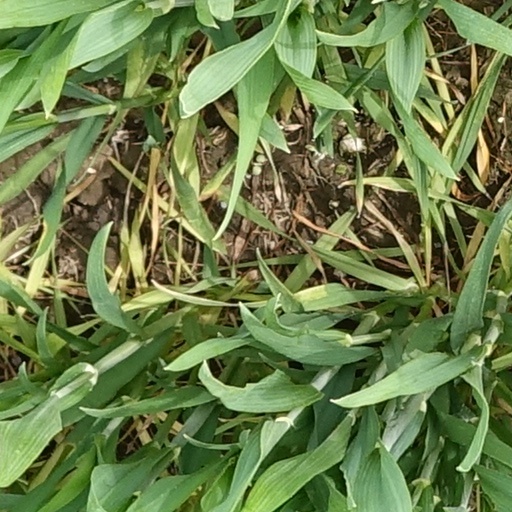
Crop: wheat